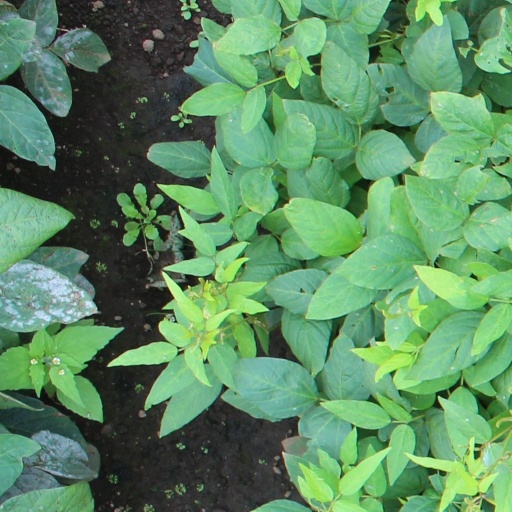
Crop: soybean